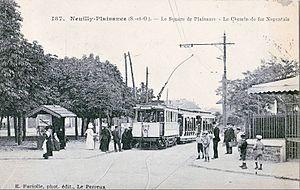
La Société des chemins de fer nogentais est une société de tramways qui exploitait un important réseau dans la banlieue est de Paris depuis la porte de Vincennes, entre 1887 et 1921.